Antoine Hastoy

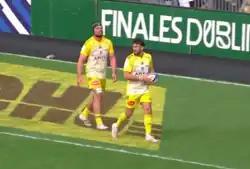
Grégory Alldritt (left) and Hastoy (right) playing for La Rochelle in 2023

Hastoy was called by Fabien Galthié to the French national team for the first time in June 2021, for the summer tour of Australia. He made his international debut in a loss against the Wallabies on 17 July.